Sheffield Interchange

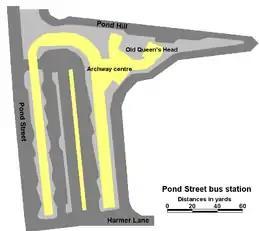
Sheffield Interchange

Sheffield Interchange was opened in 1936 as Pond Street bus station. Covered accommodation was built in 1956, replacing the collection of open-air bus stops. From 8 October 1960, the bus station ceased to share its accommodation with the Sheffield Tramway as the light rail network was closed. Work began on the reconstruction of the bus station in the early 1990s, and it was renamed Sheffield Interchange. A large section of the Interchange was demolished in the early 2000s, owing to under-use; this was subsequently redeveloped, and the area is now home to the Digital Campus.